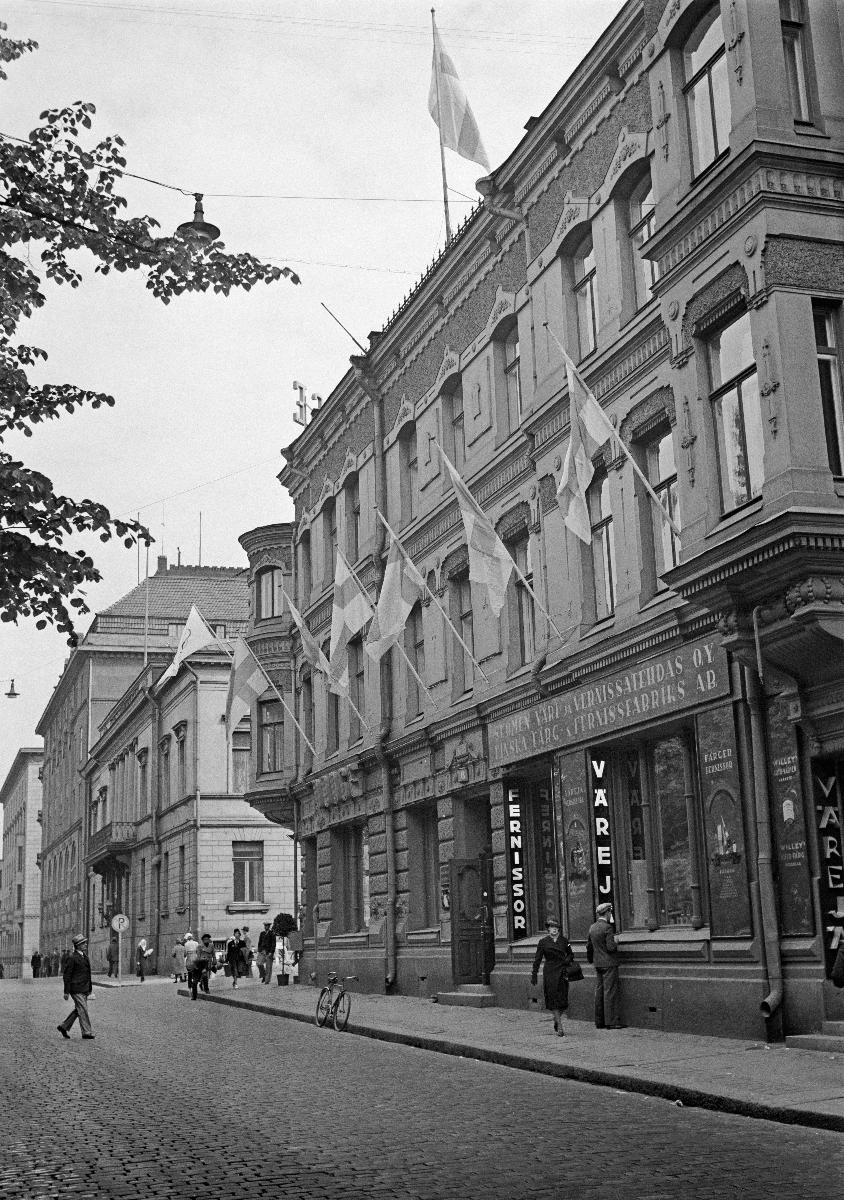
Olympiakansliat
Olympiakanslier; Olympic Offices
sisällön kuvaus: Olympialaisten lehdistötoimisto, Eteläesplanadi 8, Helsinki 15.6.1939. content description: Olympic Press Office at Eteläesplanadi 8 in Helsinki 15.6.1939. innehållsbeskrivning: Olympiska pressbyrån, Södra Esplanadgatan 8, Helsingfors 15.6.1939.
Kuvaaja: Sundström, Hugo, kuvaaja
Vuosi: 1939
Paikka: Suomi, Uusimaa, Helsinki
Aiheet: HBL; olympialaiset; toimistot; ulkokuva; lehdistö; Olympics; offices; sports; olympic games; exterior; press; press (mass media); olympiska spelen; kontor; sport; olympiad; kanslier; byråer; exteriör; pressen; tidningspress